University of Florida Taser incident

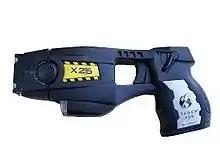
An X-26 taser, like the one used by Officer Mallo on Meyer.

As Meyer requested to be allowed to leave of his own accord, they informed him that he no longer had a say in the matter and threatened several times to taser him if he did not comply with arrest. Meyer asked again to leave, and he yelled "Don't tase me, bro! Don't tase me!" but was drive-stunned (referred to in the police report as a "contact tase") in the shoulder by an officer with a department-issued X-26 Taser when he failed to comply.